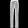
Label: Trouser